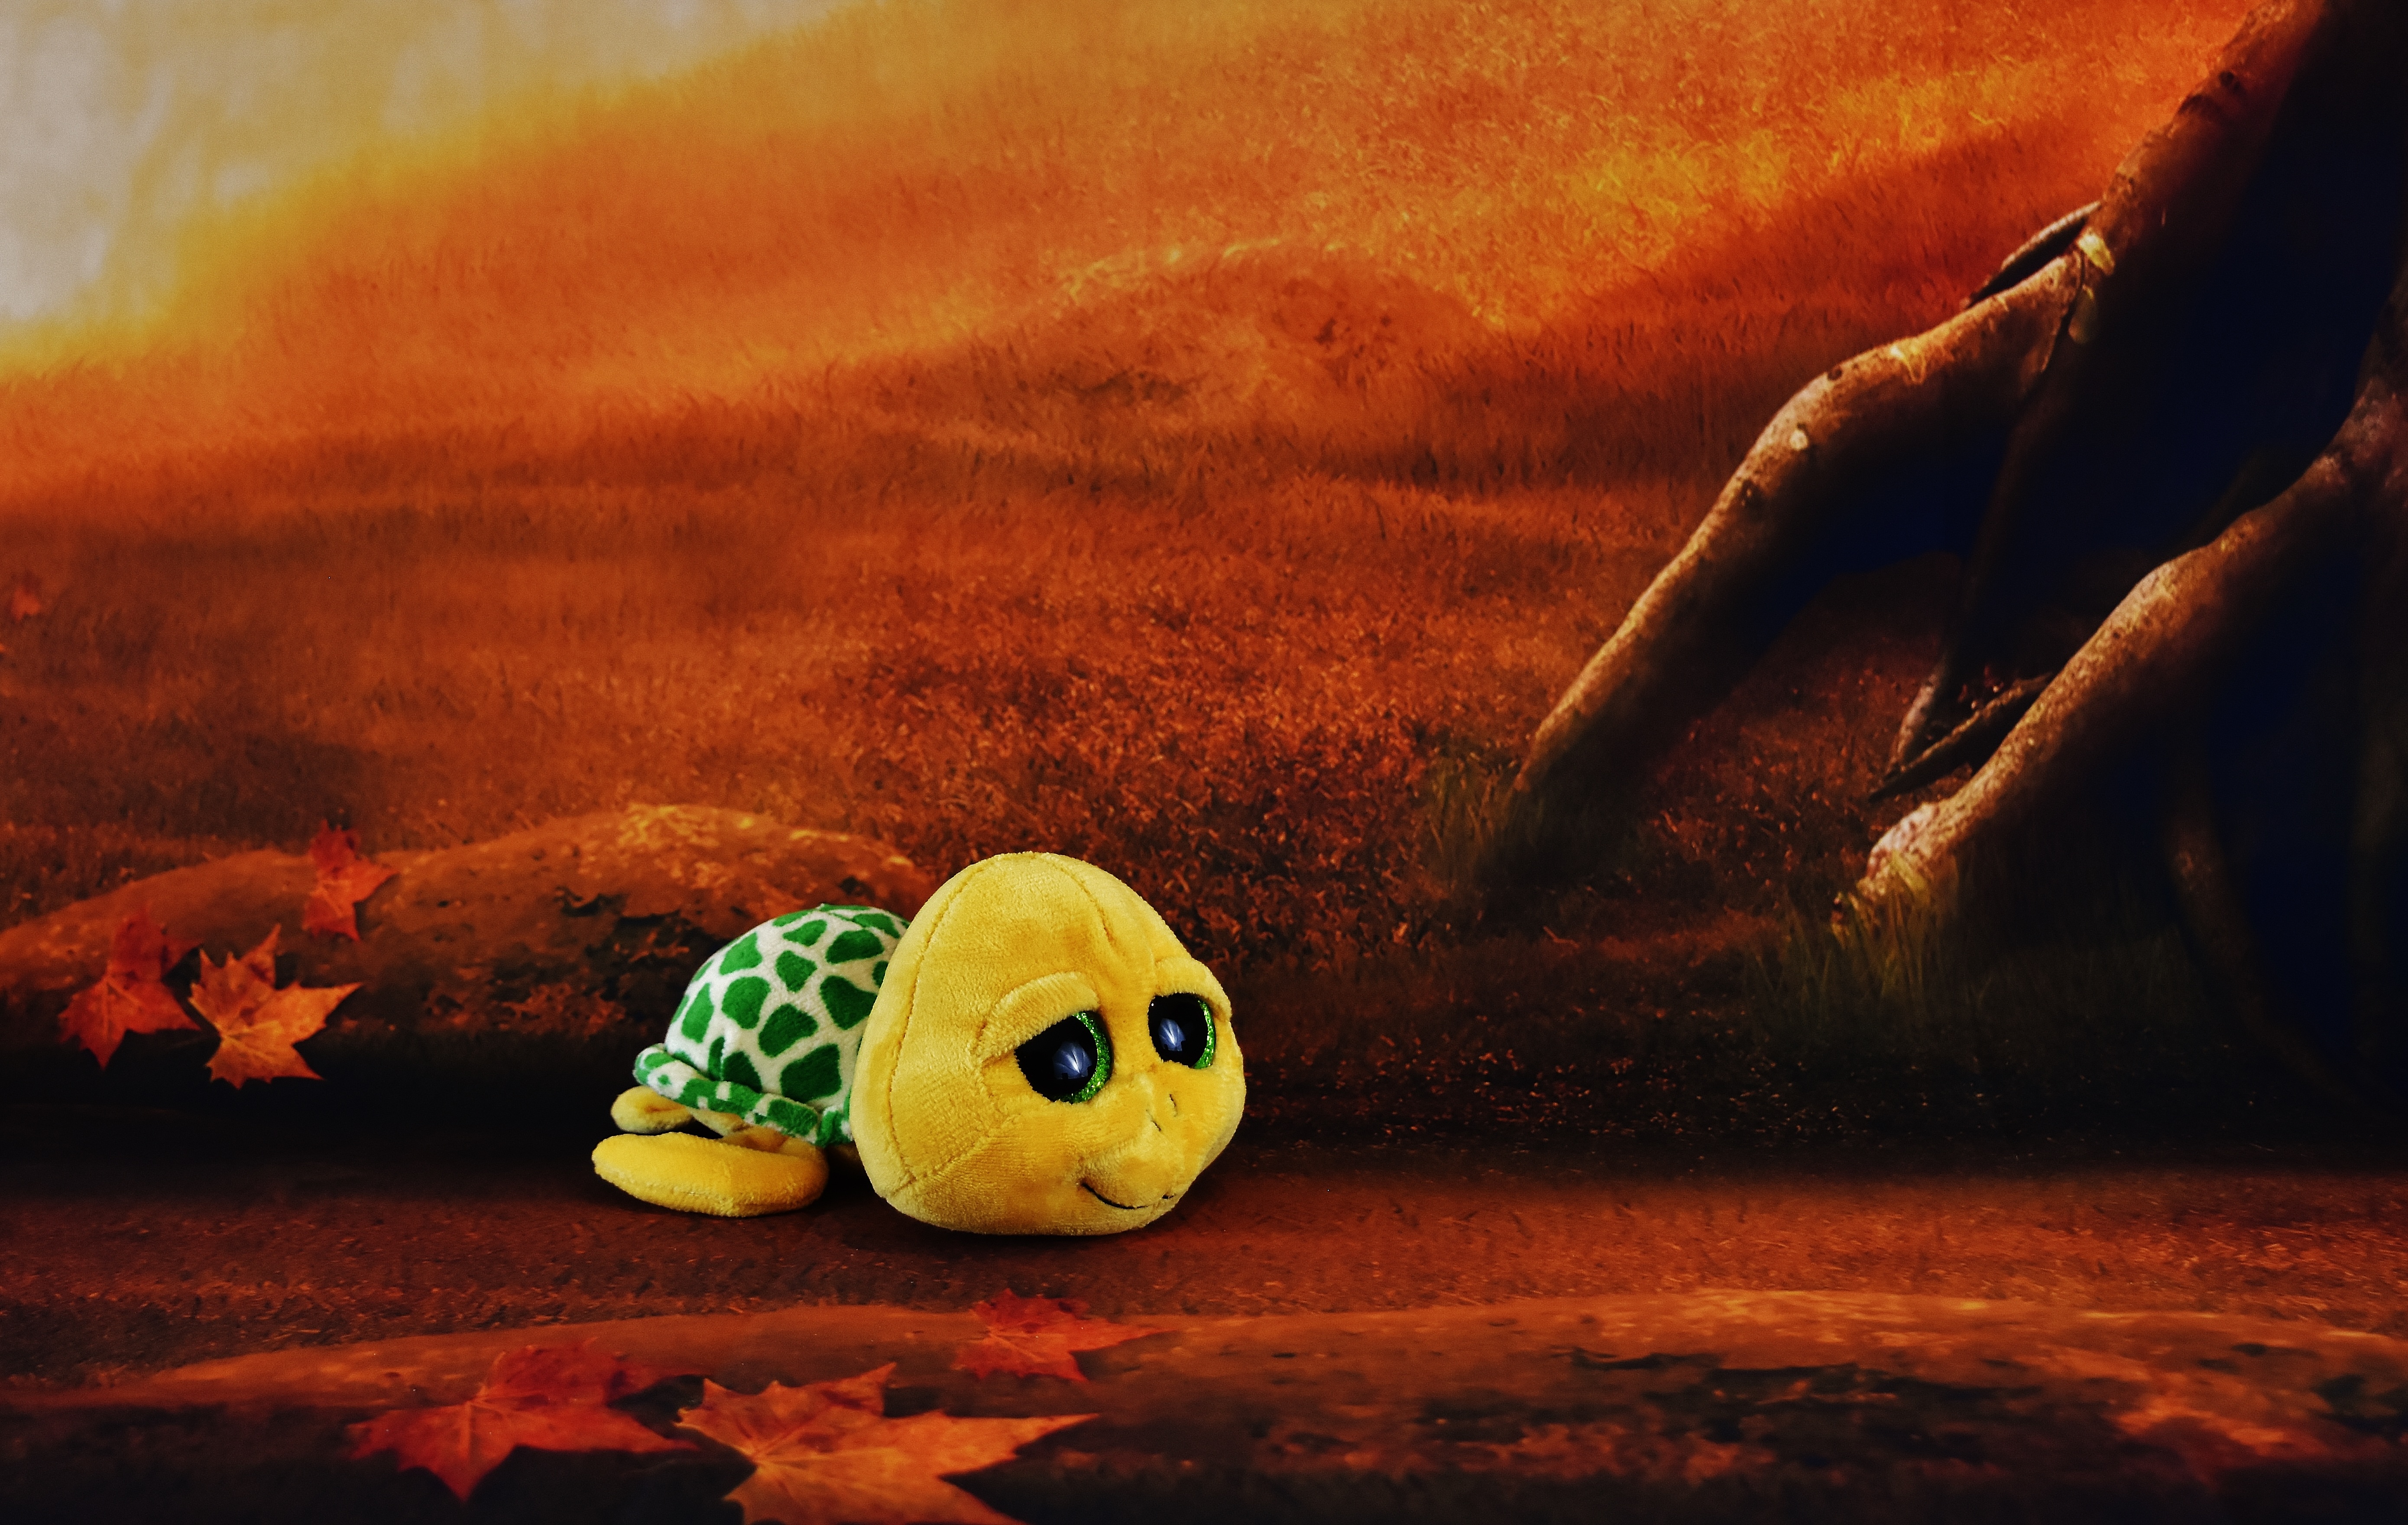
forest, sunset, morning, turtle, teddy bear, toys, funny, stuffed animal, screenshot, children toys, macro photography, soft toy, glitter eyes, computer wallpaper